Echinospartum barnadesii

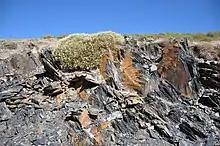
"Echinospartum barnadesii" subps. "dorsisericeum" in Teleno, León

In the Iberian Peninsula. In acid soils. Dry, sunny places.